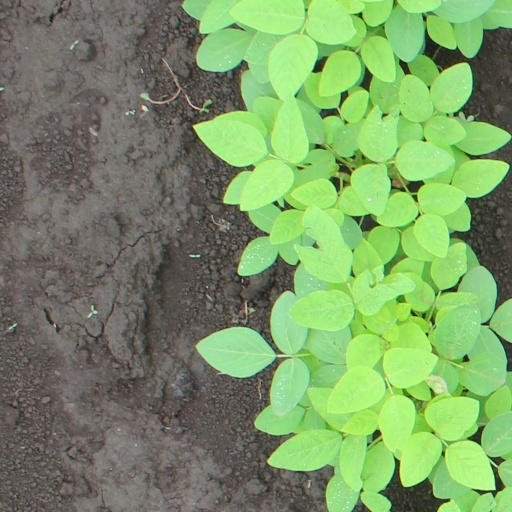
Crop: soybean